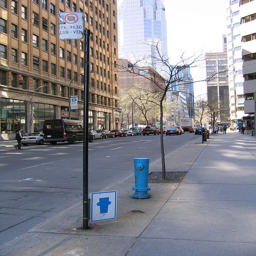
A post with a sign of a picture of a blue hydrant next to a blue hydrant.
a blue fire hydrant is on the sidewalk
A sidewalk is lined with street signs and a fire hydrant
Cars are waiting at a stop light in a big city.
Small roadway on a peaceful sunny afternoon in a mid city setting.